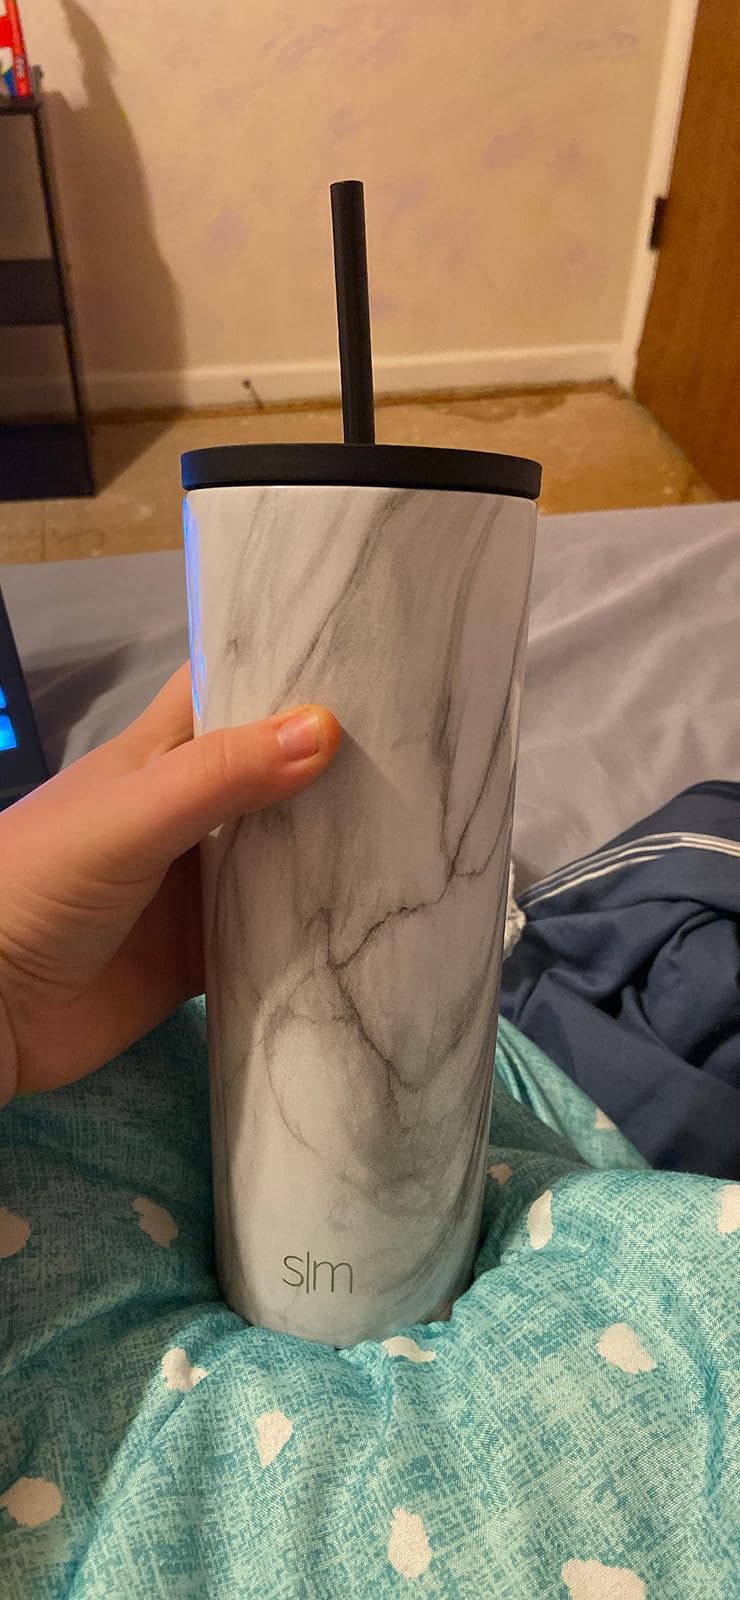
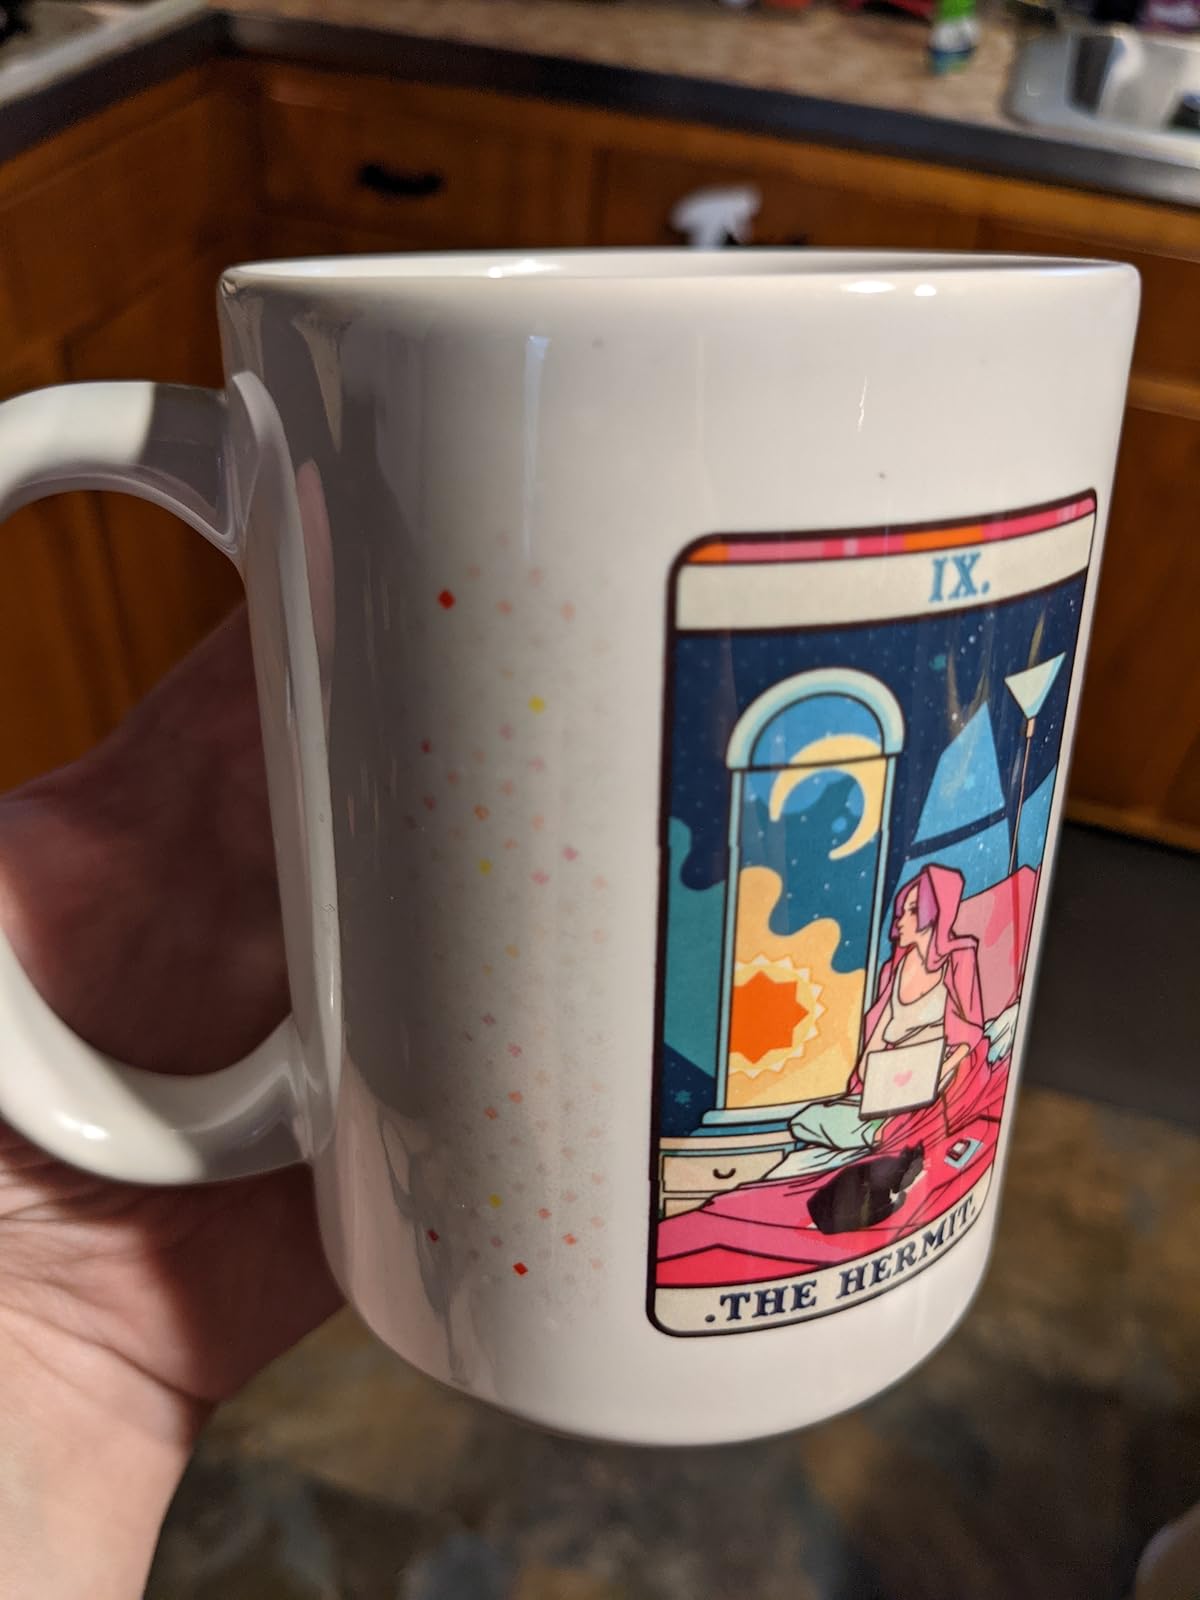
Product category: items_mug
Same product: no